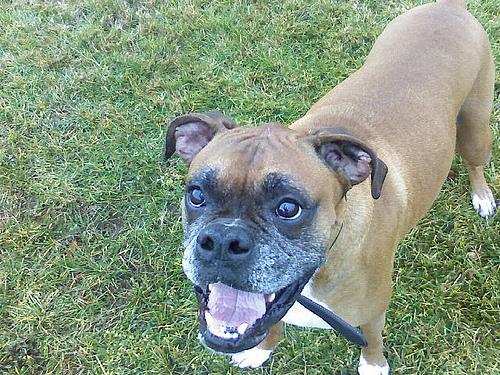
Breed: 225-n000082-boxer